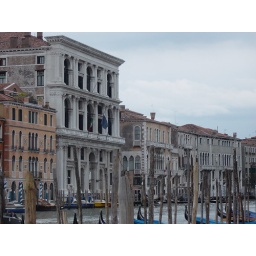
Our accidental visit to Venizia (they moved our car to another train in the middle of the night as we slept).